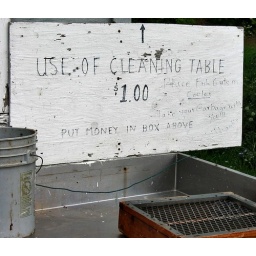
Here are the rules:1. Put money in box above2. Place fish guts in cooler3. Take your garbage with you!!!